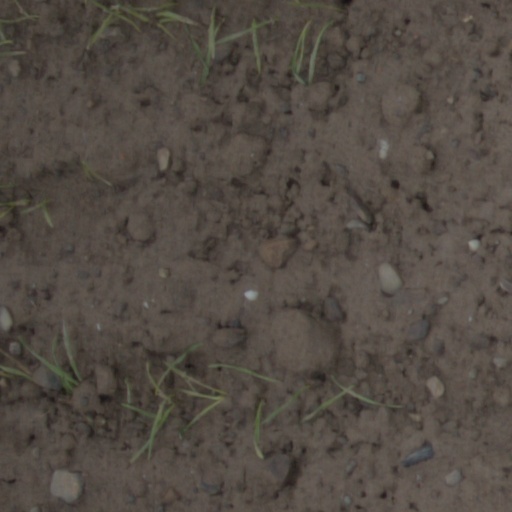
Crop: wheat